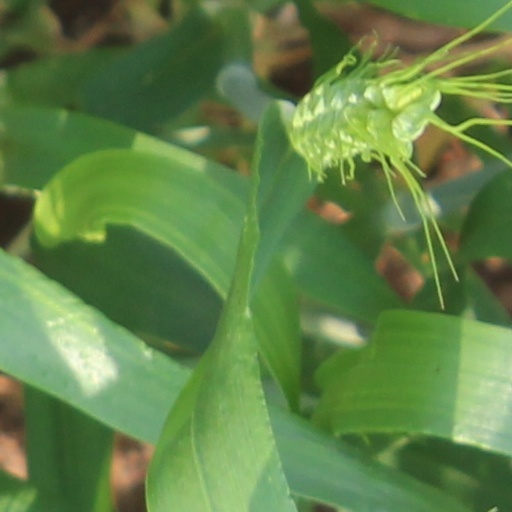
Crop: wheat